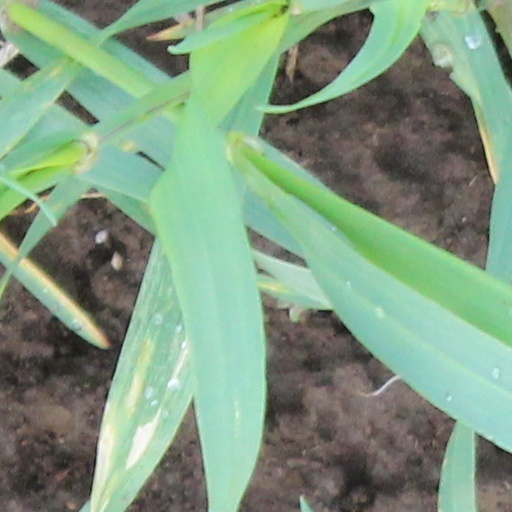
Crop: wheat